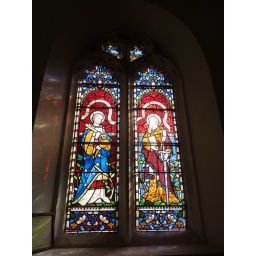
1859 window by Clayton &amp;amp; Bell in the church of St Mary the Virgin, Kelvedon, Essex.